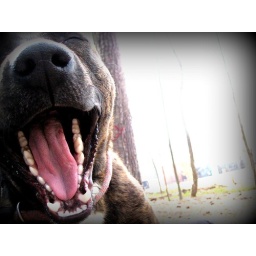
male plott hound mix puppy in kennel 40.